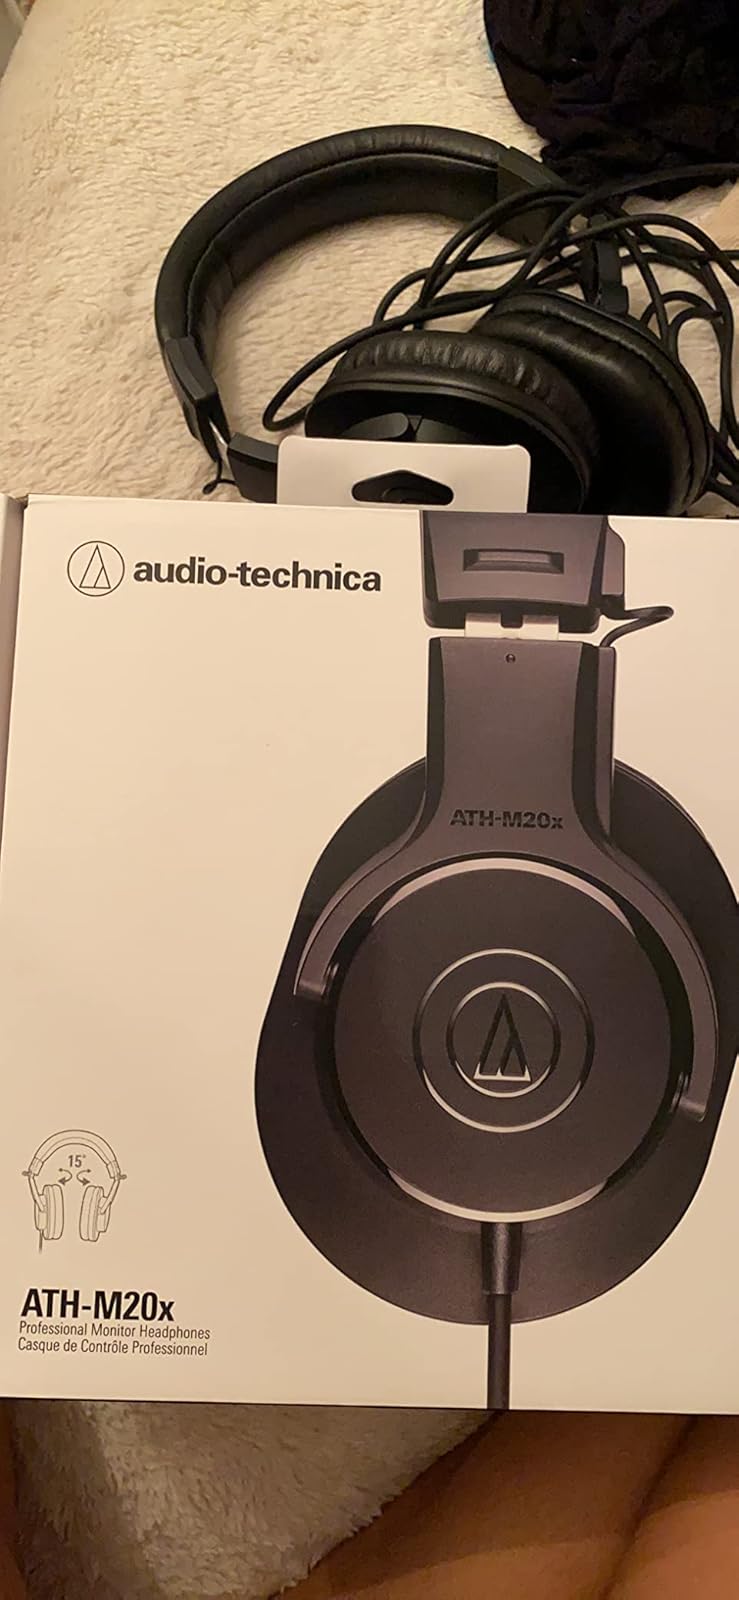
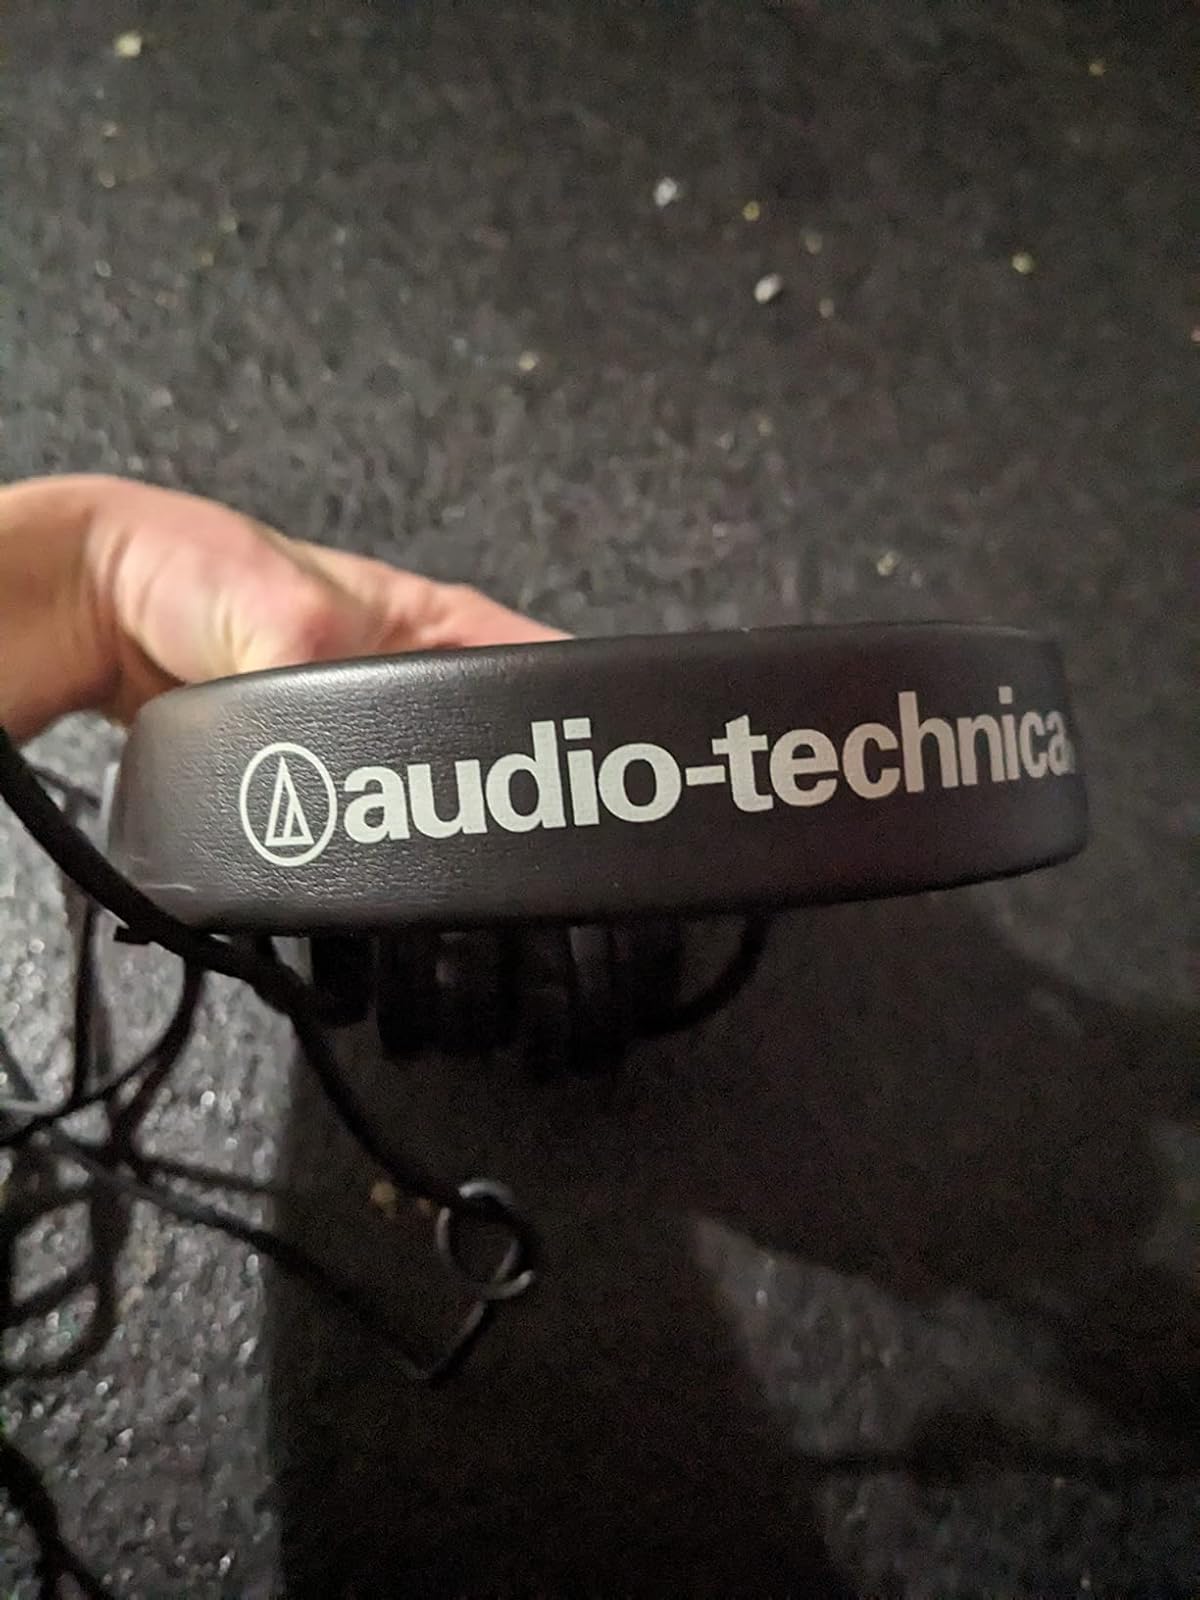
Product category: headphones
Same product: yes